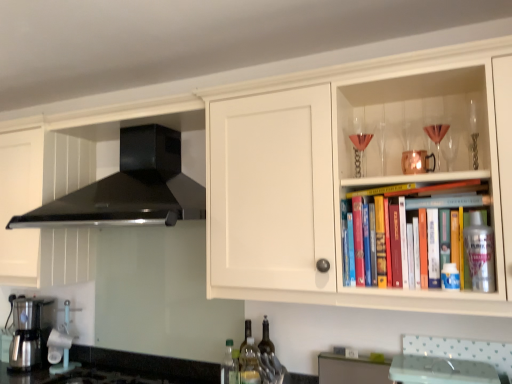
Question: Locate a point on the black granite countertop at lower left. Your answer should be formatted as a tuple, i.e. [(x, y)], where the tuple contains the x and y coordinates of a point satisfying the conditions above. The coordinates should be between 0 and 1, indicating the normalized pixel location of the point.
Answer: [(0.316, 0.964)]